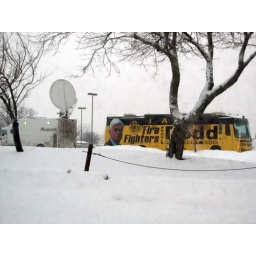
The Fire Fighters for Dodd campaign bus by the NBC Ku truck near Mary's office.